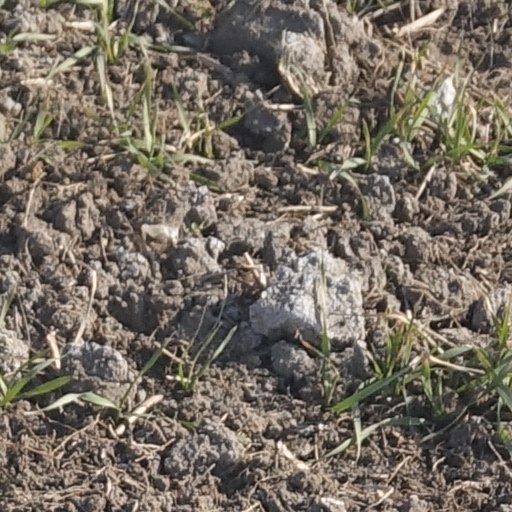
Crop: wheat